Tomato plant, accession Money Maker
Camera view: horizontal (90 deg, fisheye); turntable rotation: 30 degrees
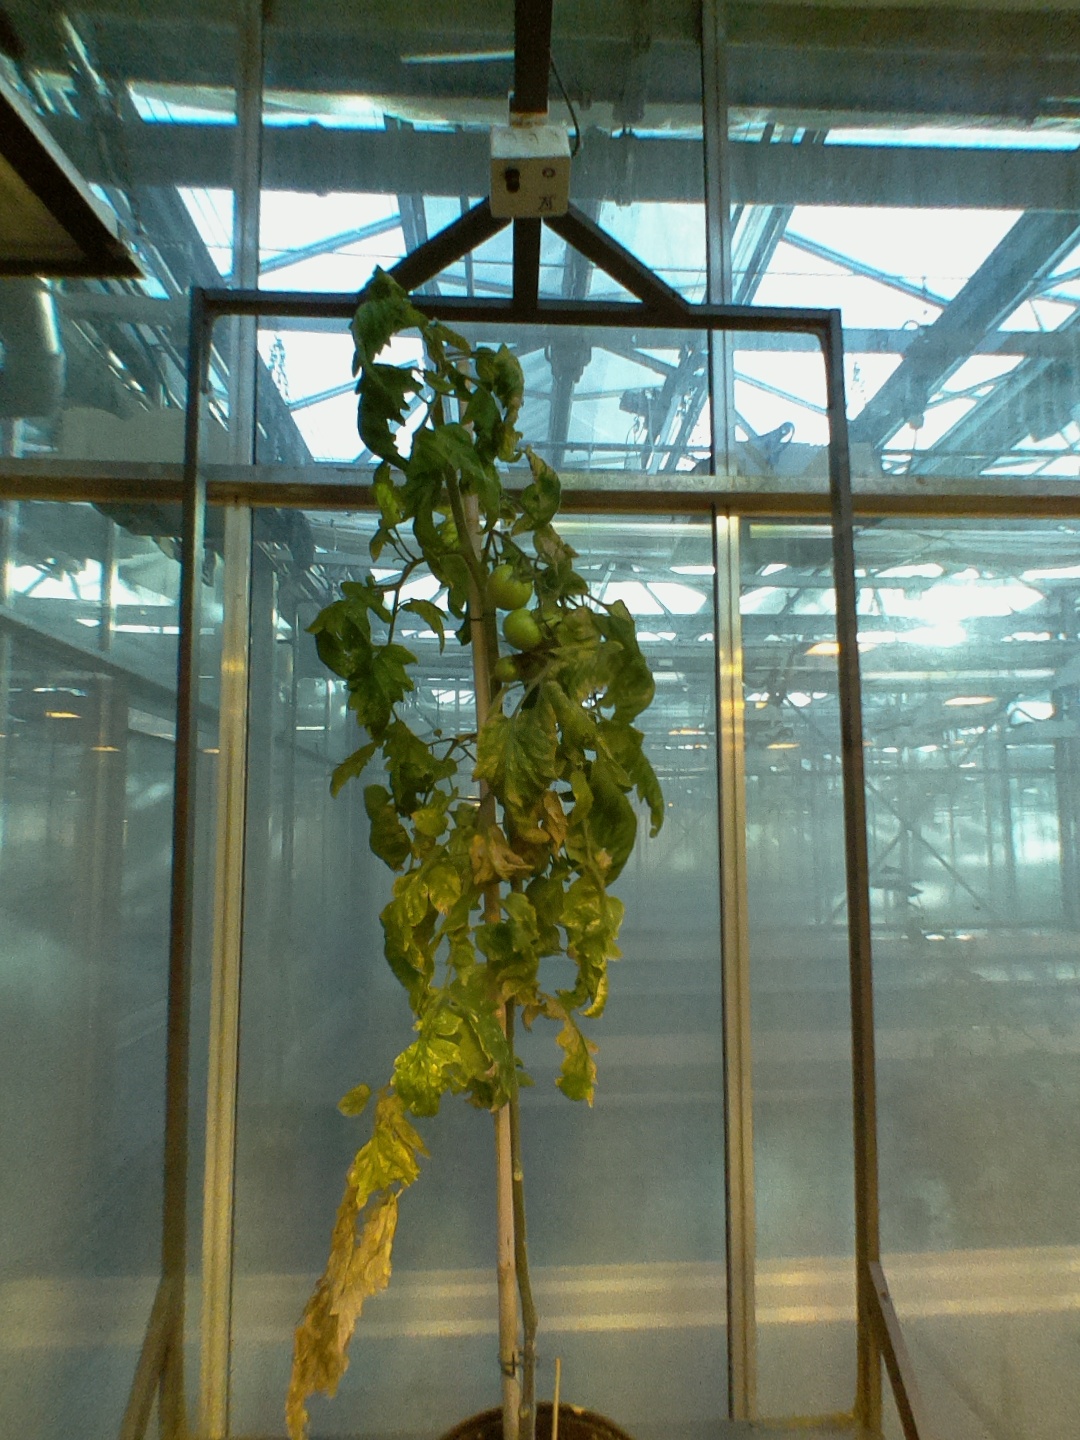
BBCH growth stage 79: 90% -100% of final fruit size